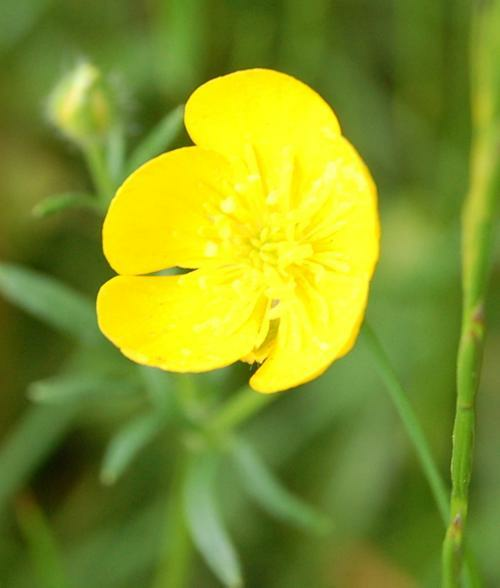
Flower: buttercup